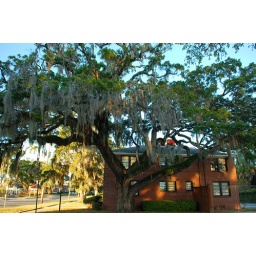
Lovely tree and building in Five Points